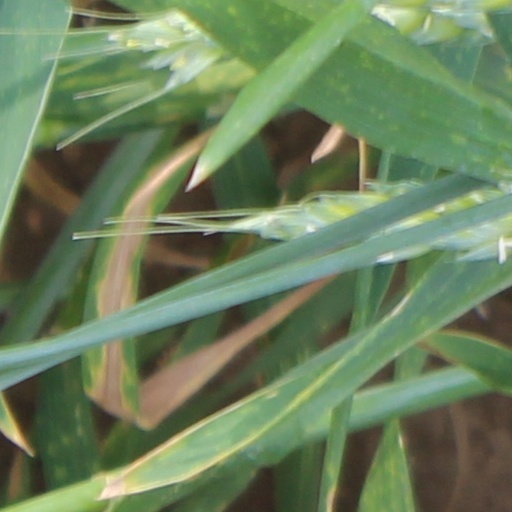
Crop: wheat